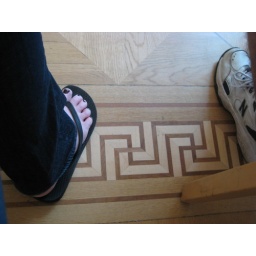
swatikas in the floor at the former ss office